Campus Corner

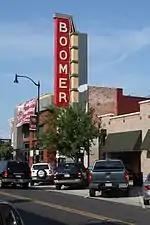
Boomer Theater in Campus Corner

During the 1950s enrollment at the university was swelling and as a result Campus Corner was booming. Because of the close proximity between merchants and students, a unique relationship was formed. Many activities were held in Campus Corner. Some of those included RUF/NEKS (a university pep squad) ceremonies, the public shaving of beards to signal the end of Engineers Week, tobacco spitting contests, and numerous bonfires celebrating football games.